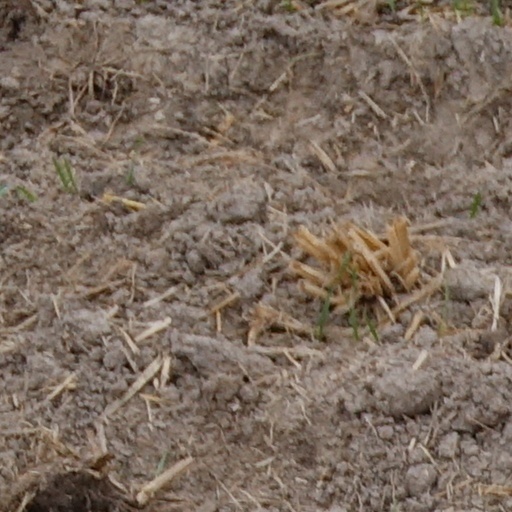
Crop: wheat